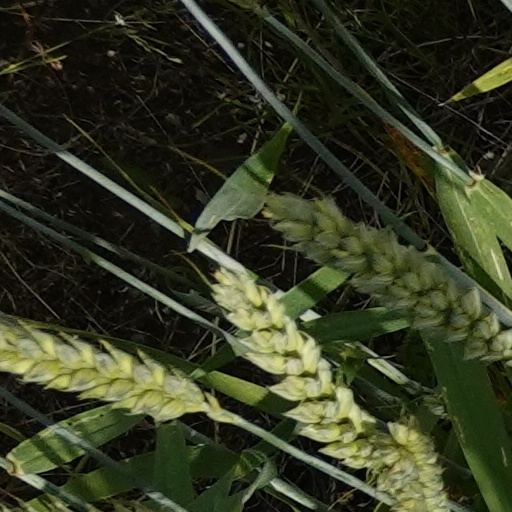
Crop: wheat